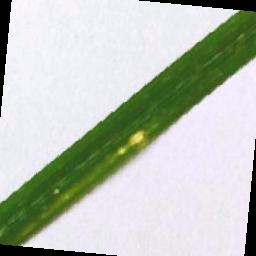
Label: Rice___Leaf_Blast